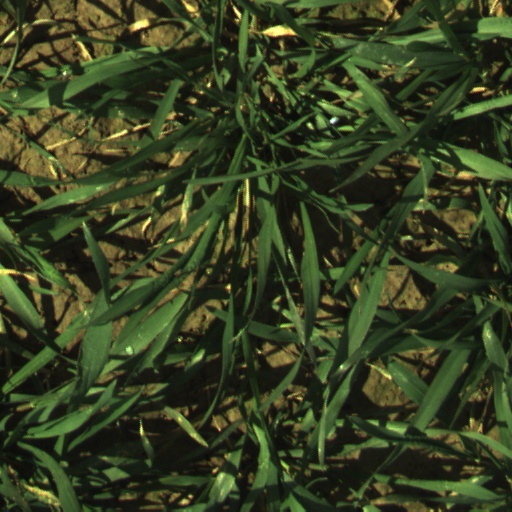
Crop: wheat